STN display

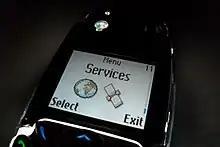

CSTN (color super-twist nematic) is a color variant of STN displays, developed by Sharp. It uses red, green, and blue filters to create color images. Early CSTN displays had limitations like slow response times and ghosting. However, advancements have improved response times to 100 ms (still longer than the 8 ms for TFT), widened viewing angles to 140 degrees, and enhanced color quality, making them a more competitive option at about half the cost of TFT displays. A newer passive-matrix technology, high-performance addressing (HPA), offers even better performance than CSTN.